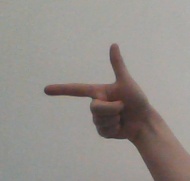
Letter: yaa